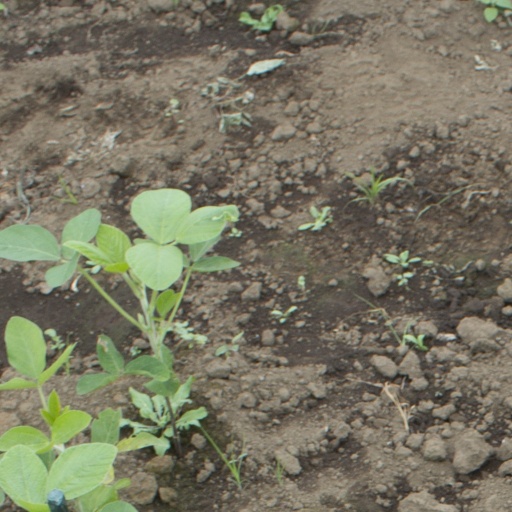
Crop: soybean